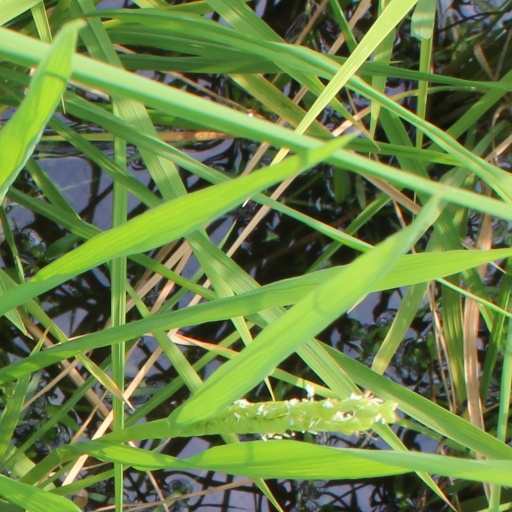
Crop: rice